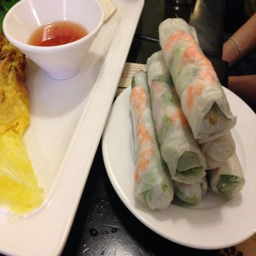
food is no question of the most interesting factors when travel .